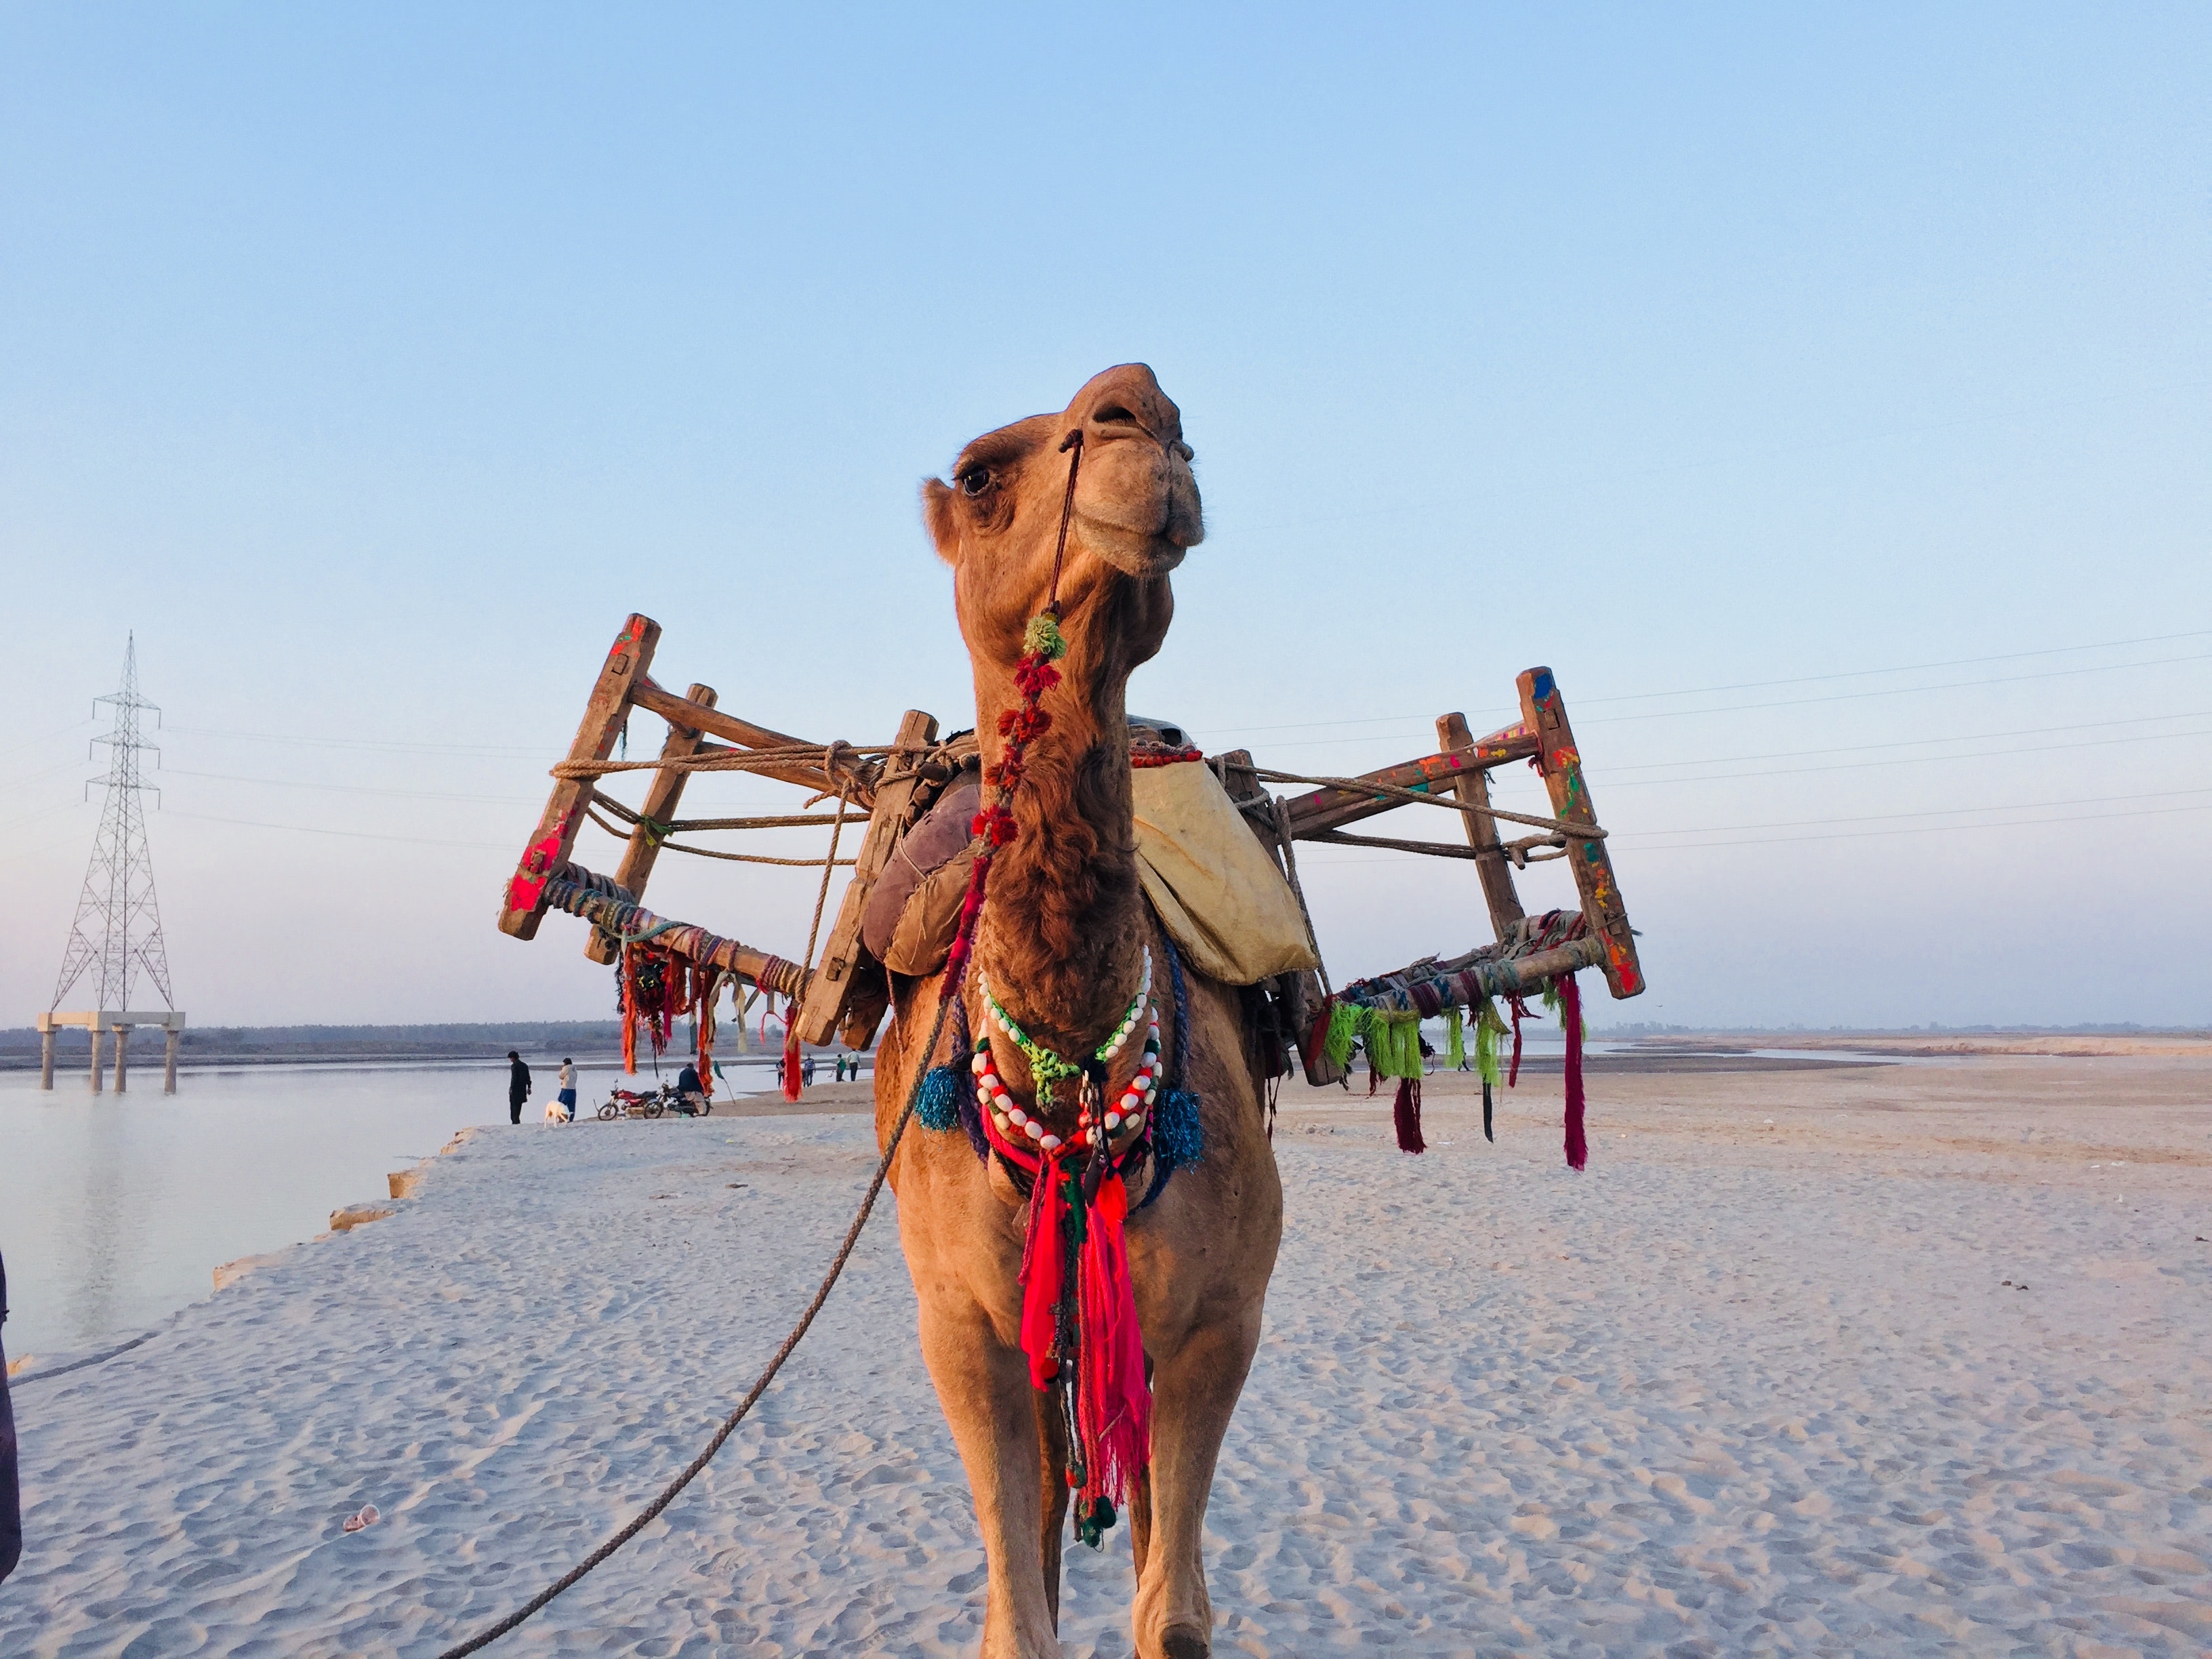
camel, arabian camel, fun, vacation, camelid, landscape, tourism, beach, vehicle, travel